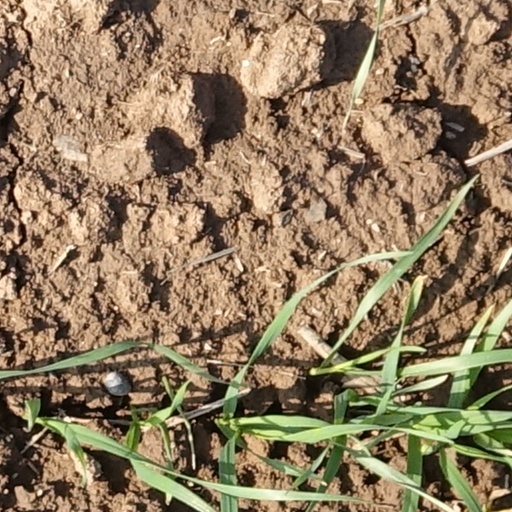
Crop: wheat